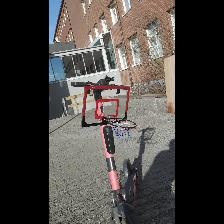
Label: NonHuman